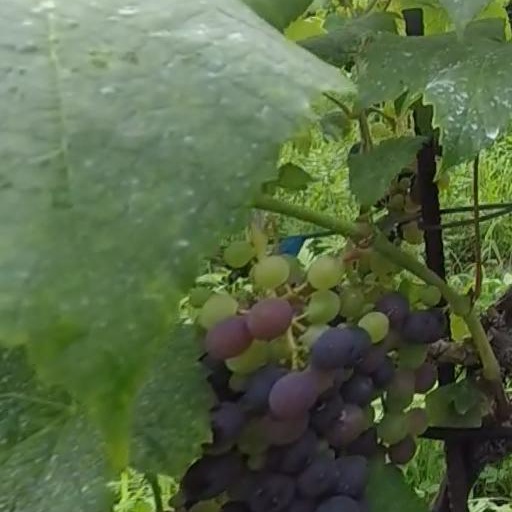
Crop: grape